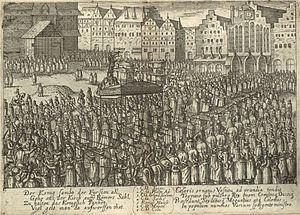
Eberhard Kieser, né le 2 décembre 1583 à Kastellaun et mort en novembre 1631 à Francfort-sur-le-Main, est un graveur sur cuivre et éditeur allemand.